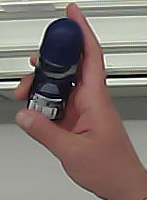
Product: nivea_rollon